The Boy Who Would Live Forever

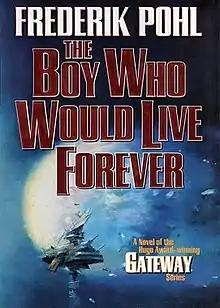
First edition (publ. Tor Books) Cover art by John Harris

The Boy Who Would Live Forever is a science fiction novel by American writer Frederik Pohl. It was published in 2004 by Tor. It is about intrigues involving one of Pohl's recurring creations, the Heechee universe. The Heechee are a fictional alien race which developed advanced technologies, including interstellar space travel, but then disappeared. In the novel, humans use abandoned Heechee starships to explore space, while the Heechee aliens hide from a mysterious foe, the Kugel, in a black hole, all the while pursued by hate-crazed humans who are Heechee hunters.